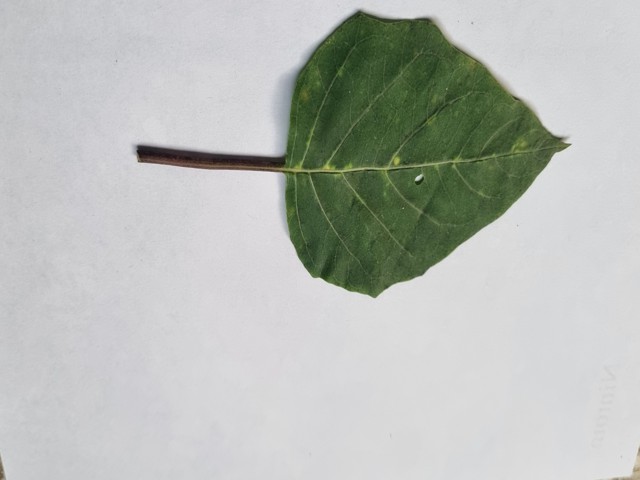
Plant: kalodhutura